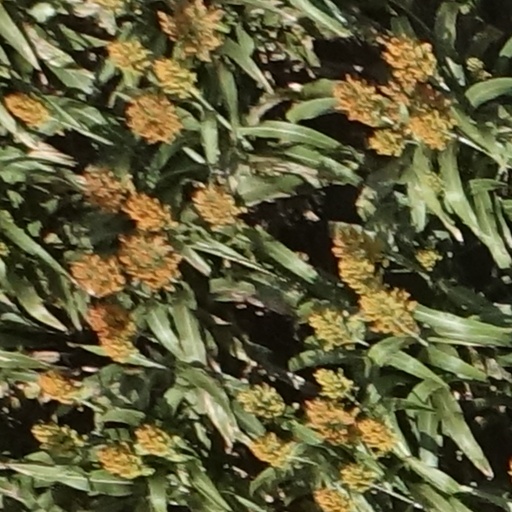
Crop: sorghum